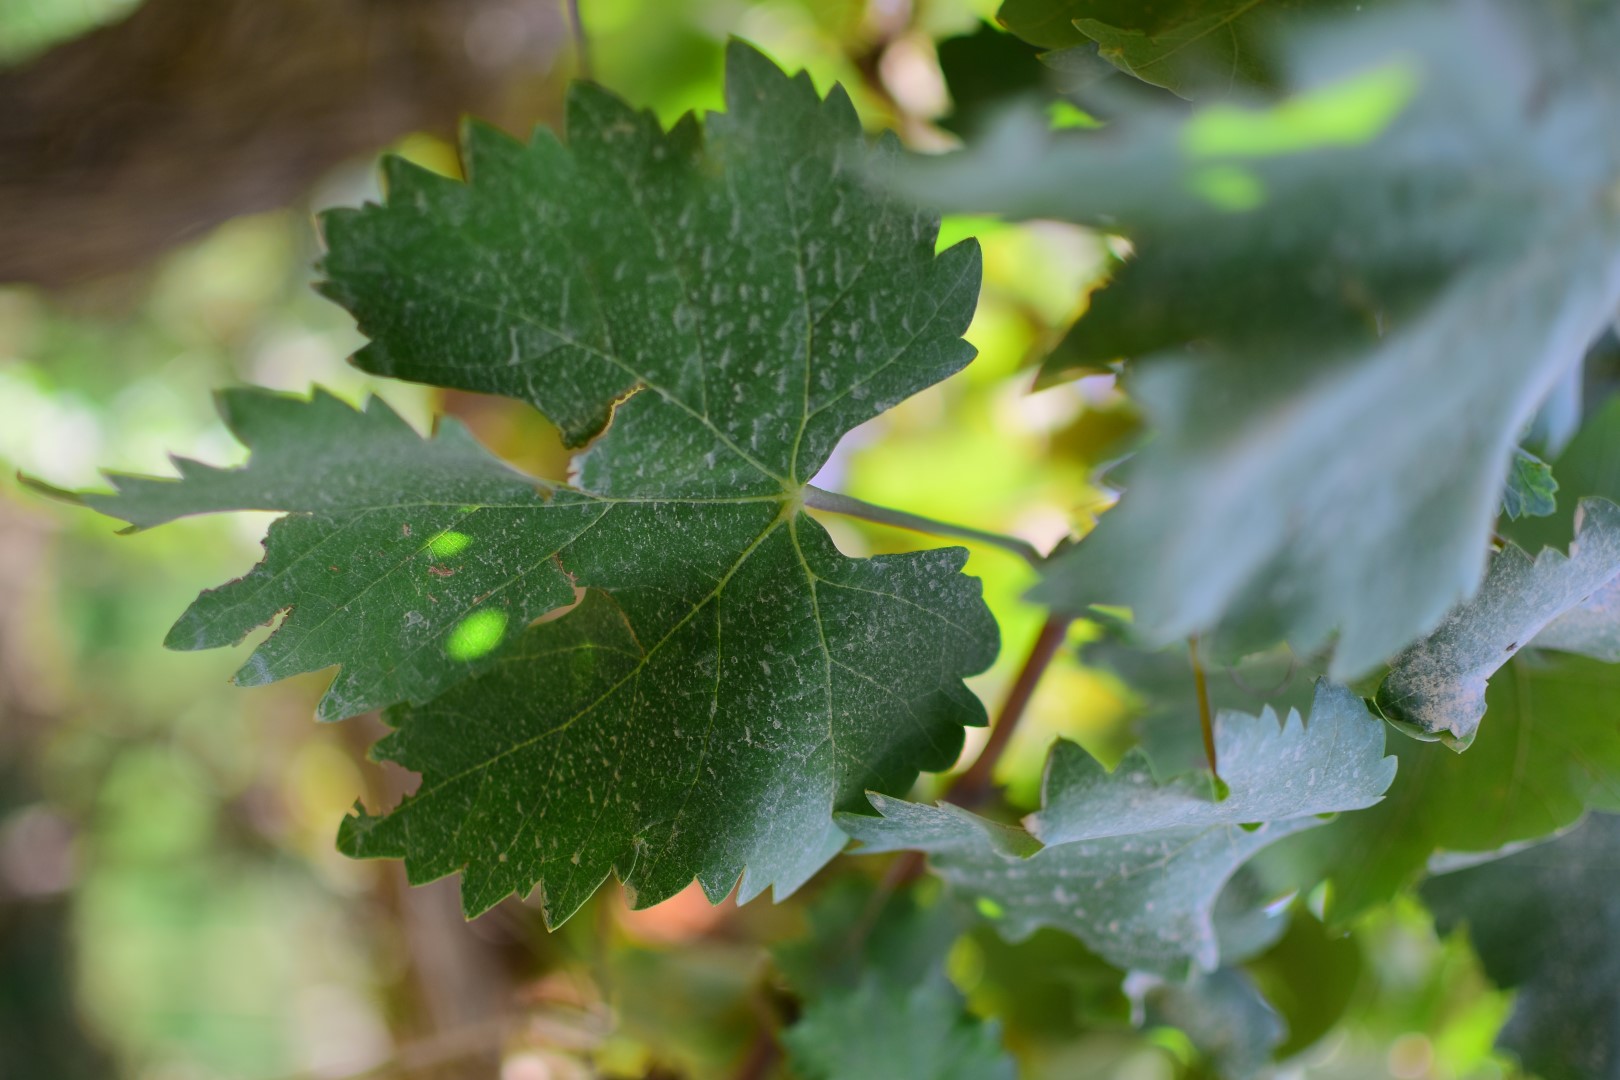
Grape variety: Shdah